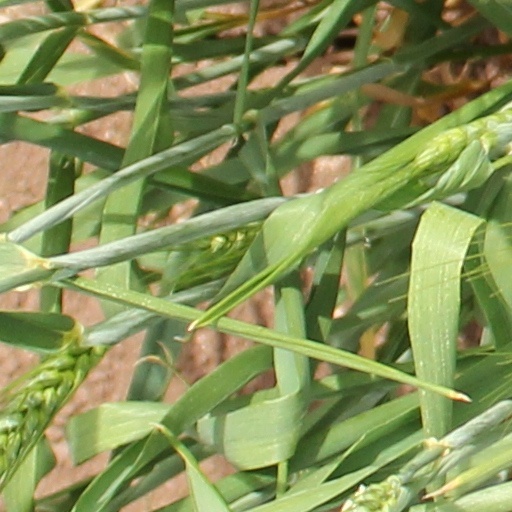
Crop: wheat